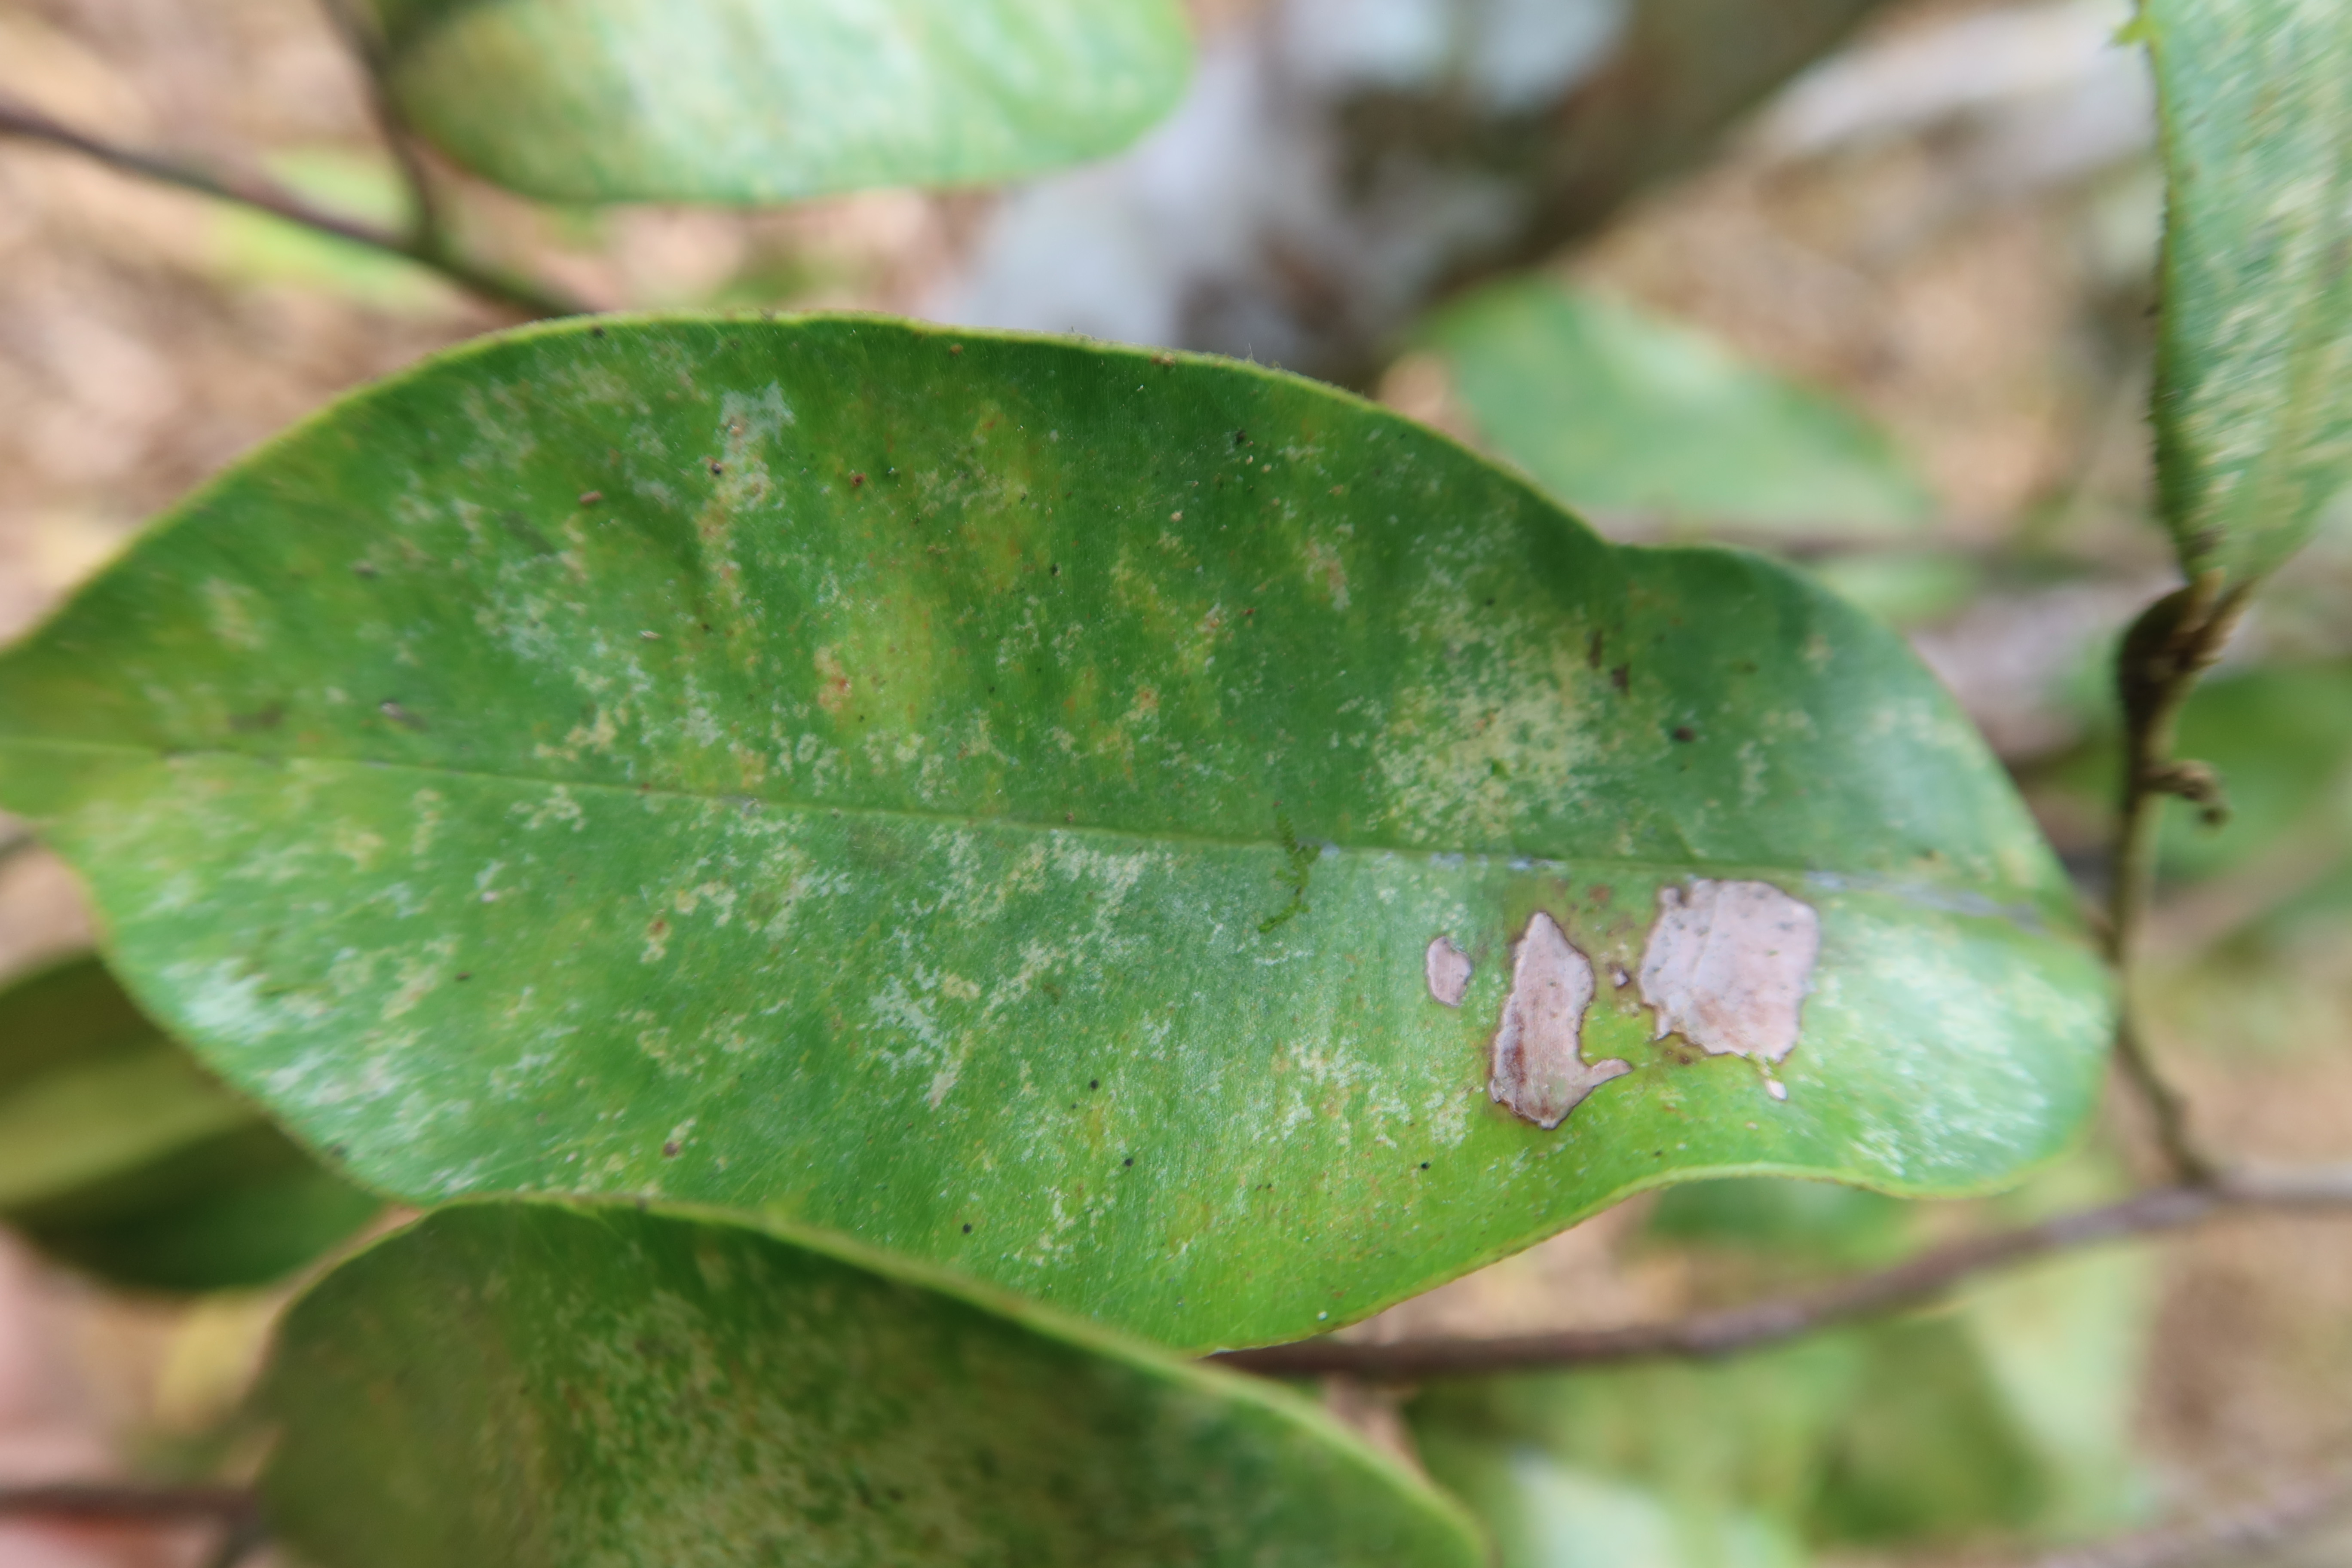
Label: Flea Beetles